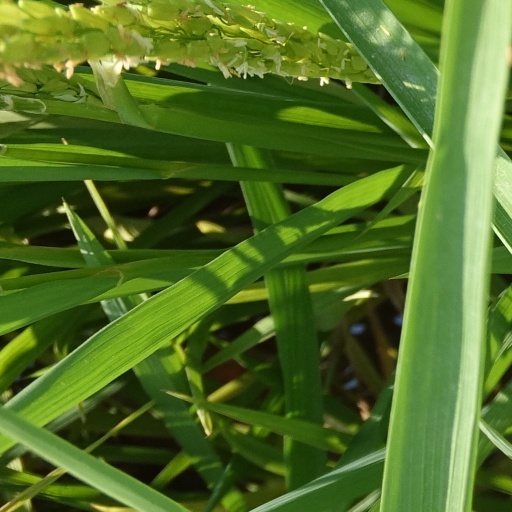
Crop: rice